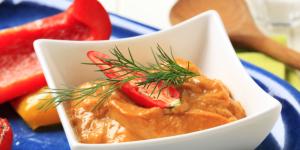
dip de pimiento y nueces